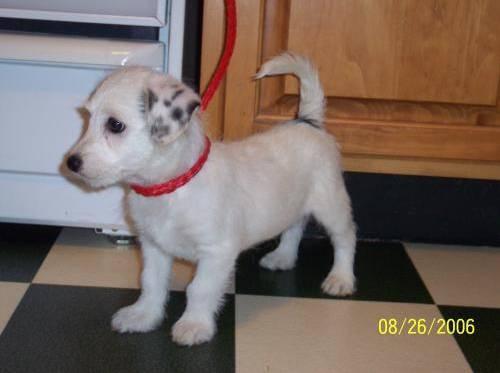
dog